Verne Gagne

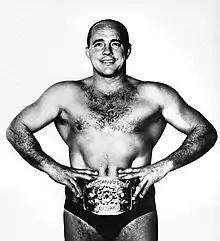
Gagne in 1964 as AWA World Heavyweight Champion

Laverne Clarence "Verne" Gagne (February 26, 1926 – April 27, 2015) was an American amateur and professional wrestler, football player, wrestling trainer and wrestling promoter. He was the owner and promoter of the Minneapolis-based American Wrestling Association (AWA), the predominant promotion throughout the Midwest and Manitoba for many years. He remained in this position until 1991, when the company folded.